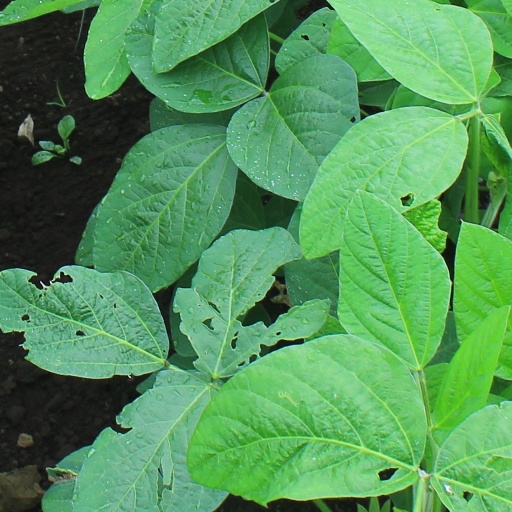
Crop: soybean